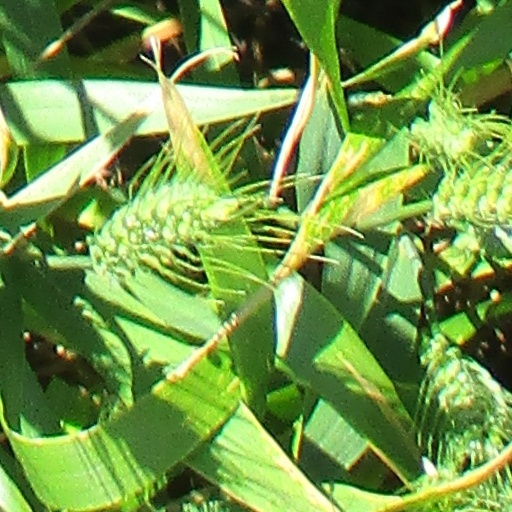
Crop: wheat